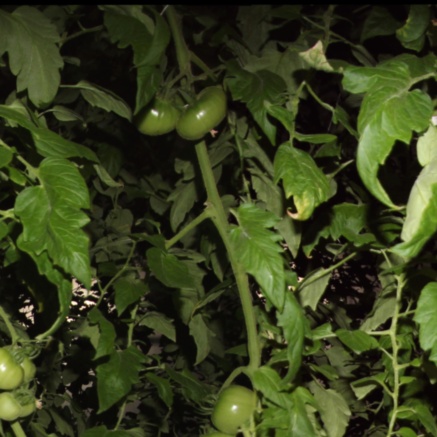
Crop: tomato